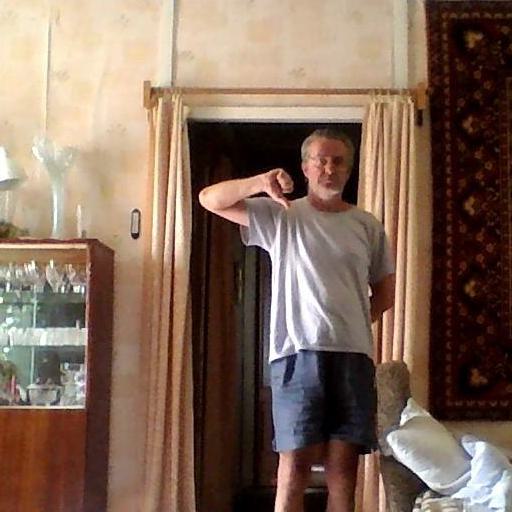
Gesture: dislike